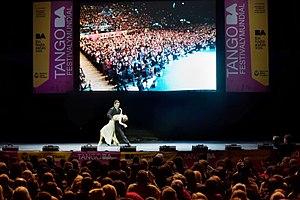
La musique latine ne désigne pas un genre musical sui generis, mais plutôt un style de musique qui englobe différents rythmes et musiques d'Amérique latine et des Antilles hispanophones. Traditionnellement métisse, elle mêle fréquemment des instruments d'origine européenne et des instruments typiquement latino-américains tels le charango, la quena, les maracas, le bongo ou encore les percussions brésiliennes voire des instruments plus traditionnels comme les zampoñas.
D'après l'encyclopédie Larousse, le genre musical est un ensemble de formes de même caractère, réunies par leur destination ou par leur fonction. Le genre musical est un concept sans limites précises, il est impossible de faire une liste complète des genres ou styles. La dénomination d’un genre peut venir d’une expression qui a marqué une scène musicale, de techniques ou sources sonores utilisées par le genre musical, de son origine géographique, ou de l’intention que porte le style. Un genre musical peut-être vocal ou instrumental.